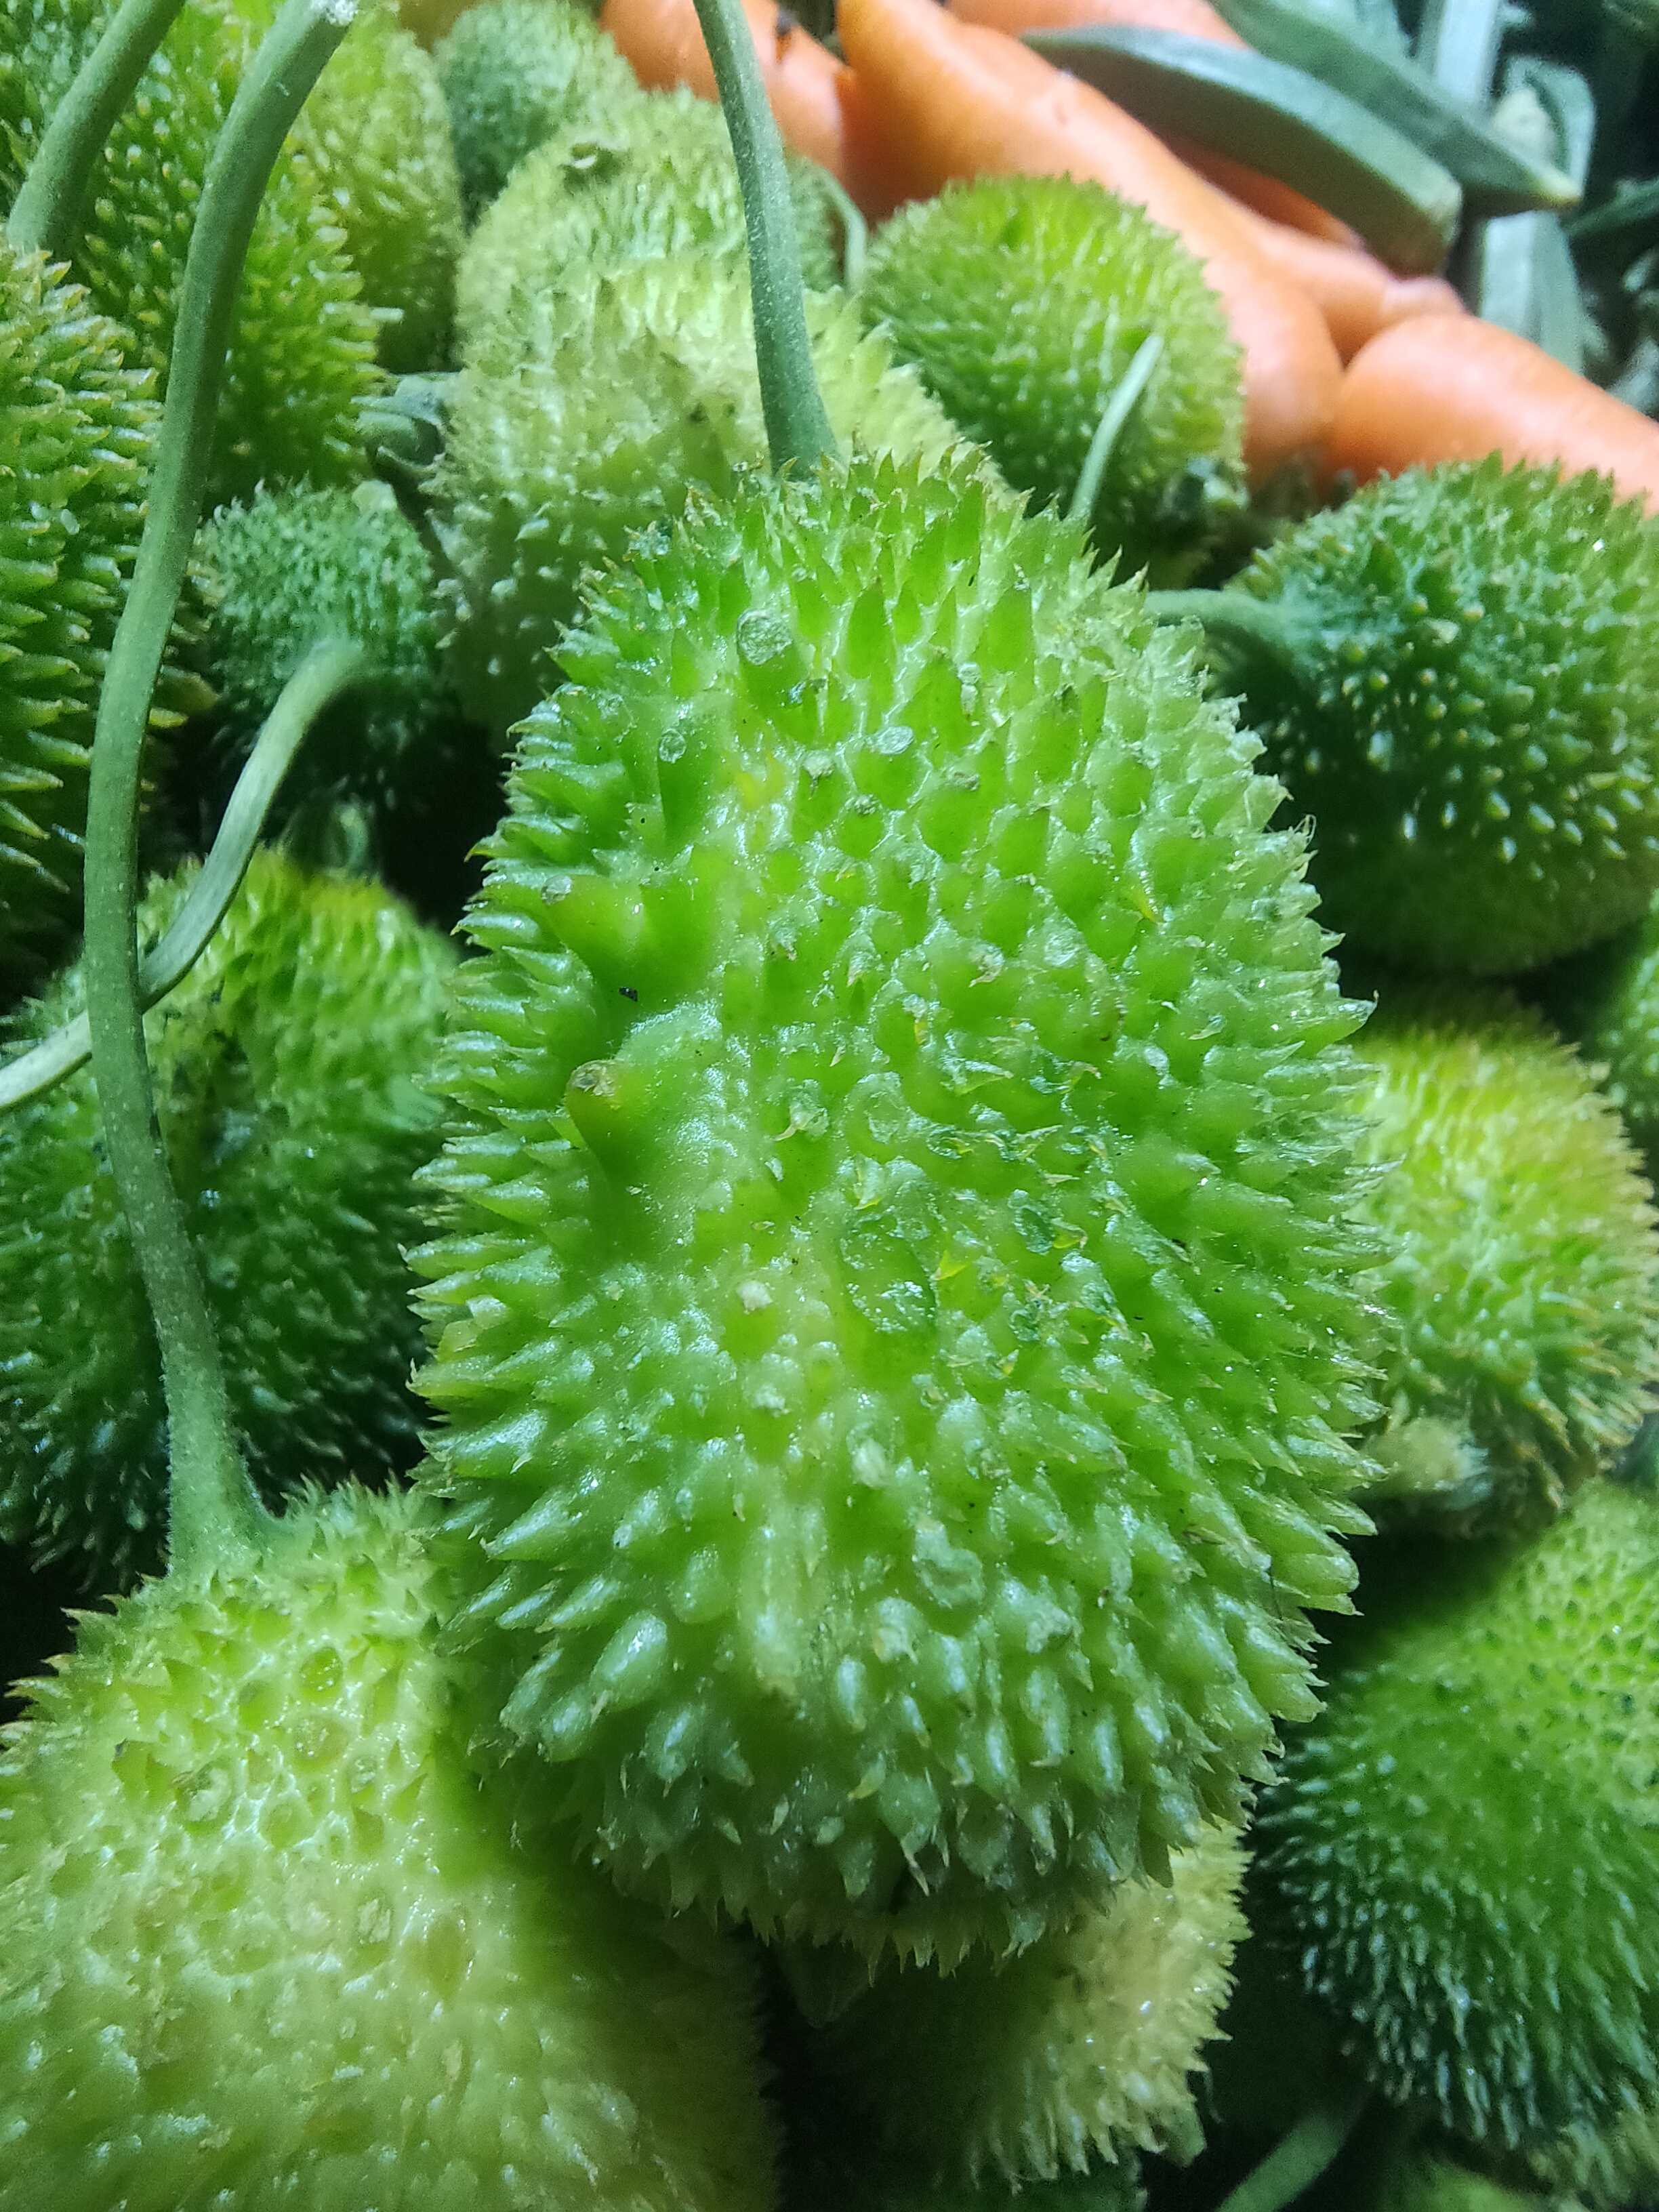
Label: Momordica dioica